Lagonda straight-6 engine

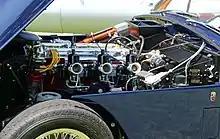
Aston Martin Lagonda DBD engine in a 1959 DB 2/4 Mark III

The Lagonda Straight-6 is a famous automobile engine used by Aston Martin and Lagonda marques in the 1950s. Designed by Willie Watson under the supervision of Walter Owen Bentley of Bentley Motors Limited, it vaulted Aston Martin to fame as a maker of desirable sports and racing cars.